Ridley Scott

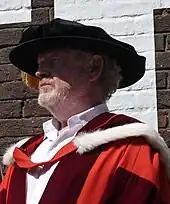
Sir Ridley Scott was made an Honorary Doctor at the Royal College of Art during a ceremony in July 2015.

Scott directed "Hannibal" (2001) starring Anthony Hopkins as Hannibal Lecter. The film was commercially successful despite receiving mixed reviews. Scott's next film, "Black Hawk Down" (2001), featuring Tom Hardy in his film debut, was based on a group of stranded US soldiers fighting for their lives in Somalia; Scott was nominated for an Oscar for Best Director. In 2003, Scott directed a smaller scale project, "Matchstick Men", adapted from the novel by Eric Garcia and starring Nicolas Cage, Sam Rockwell and Alison Lohman. It received mostly positive reviews but performed moderately at the box office.